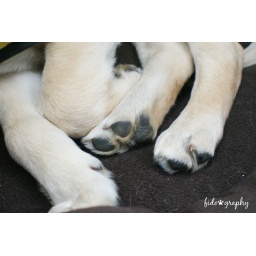
9 week old Labrador/Golden guide dog puppy in training